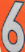
Number: 6